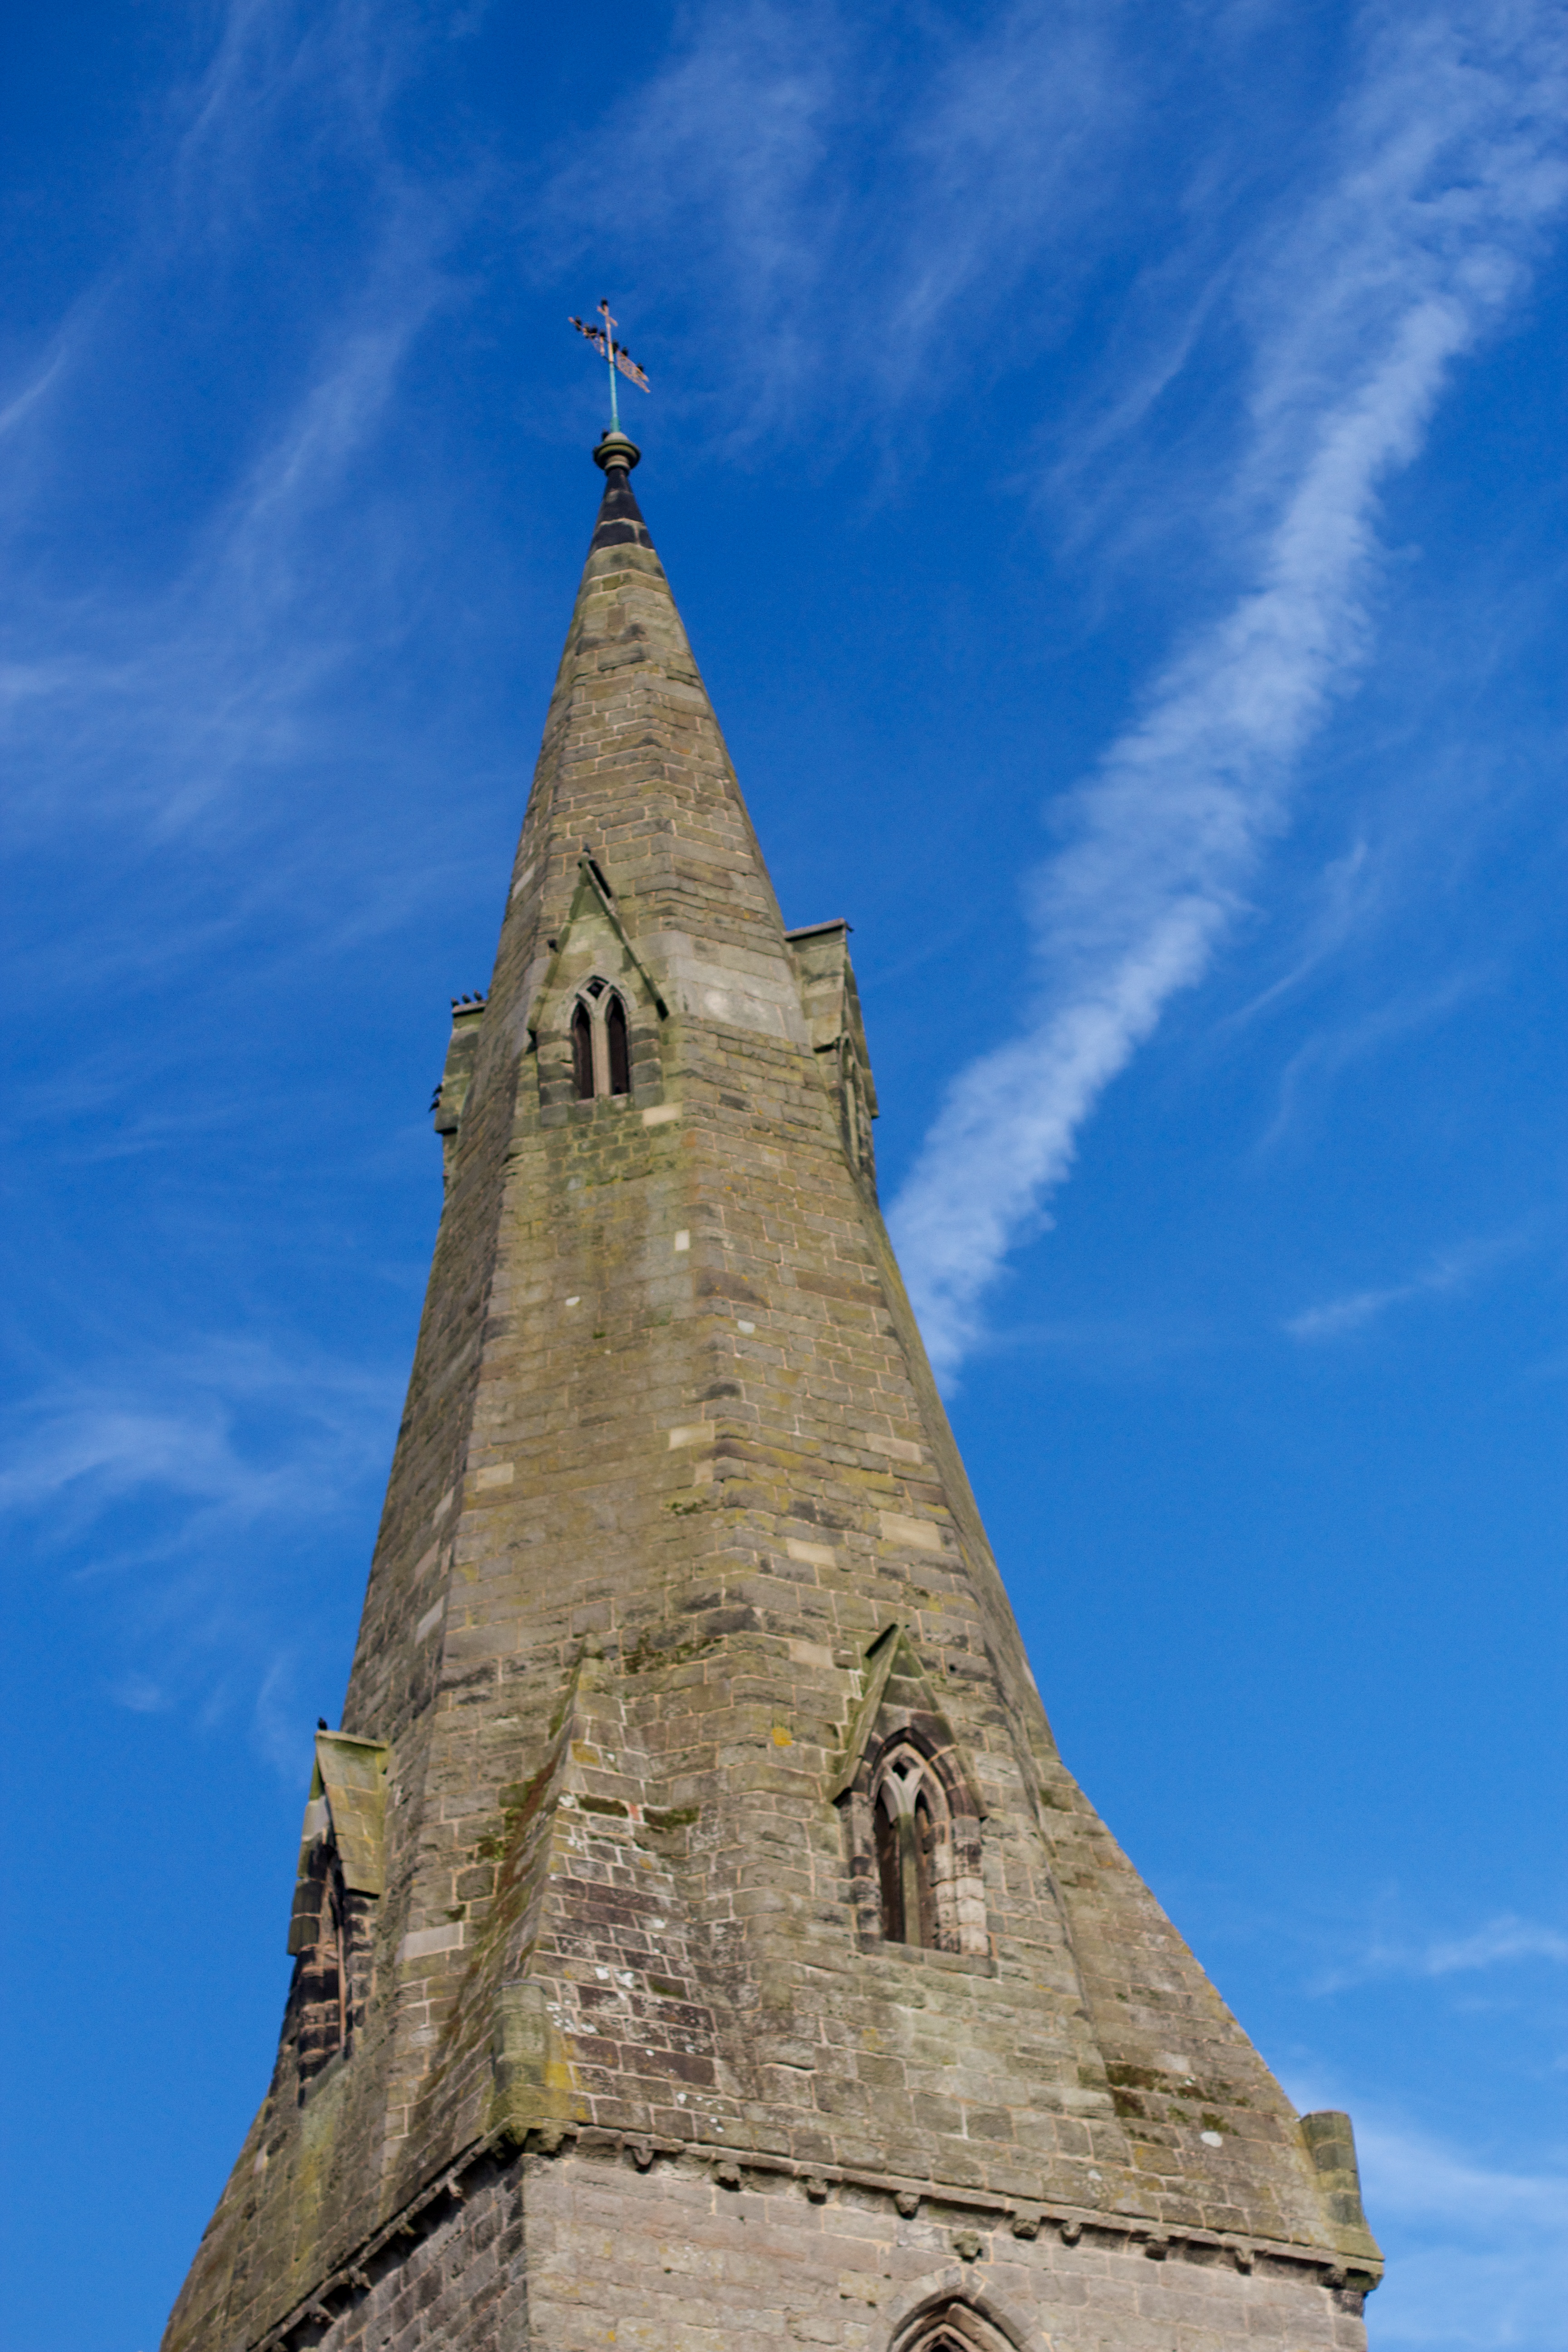
sky, building, monument, tower, landmark, blue, church, chapel, place of worship, bell tower, cool image, temple, spire, steeple